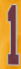
Number: 1